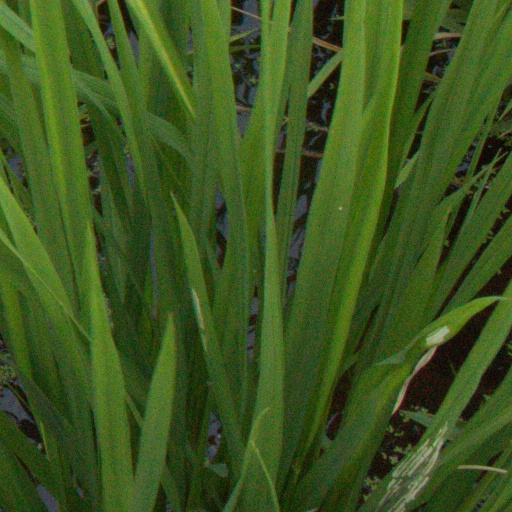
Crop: rice